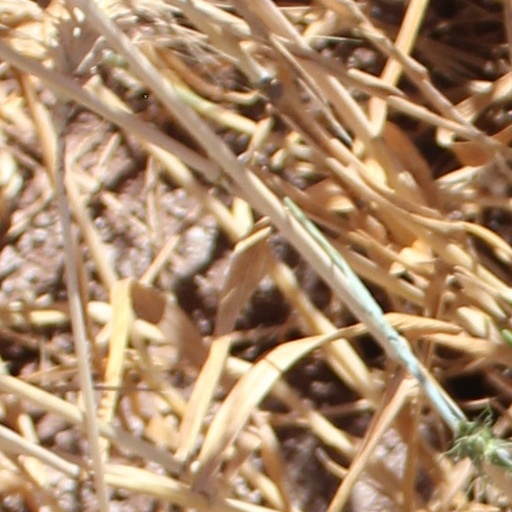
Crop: wheat